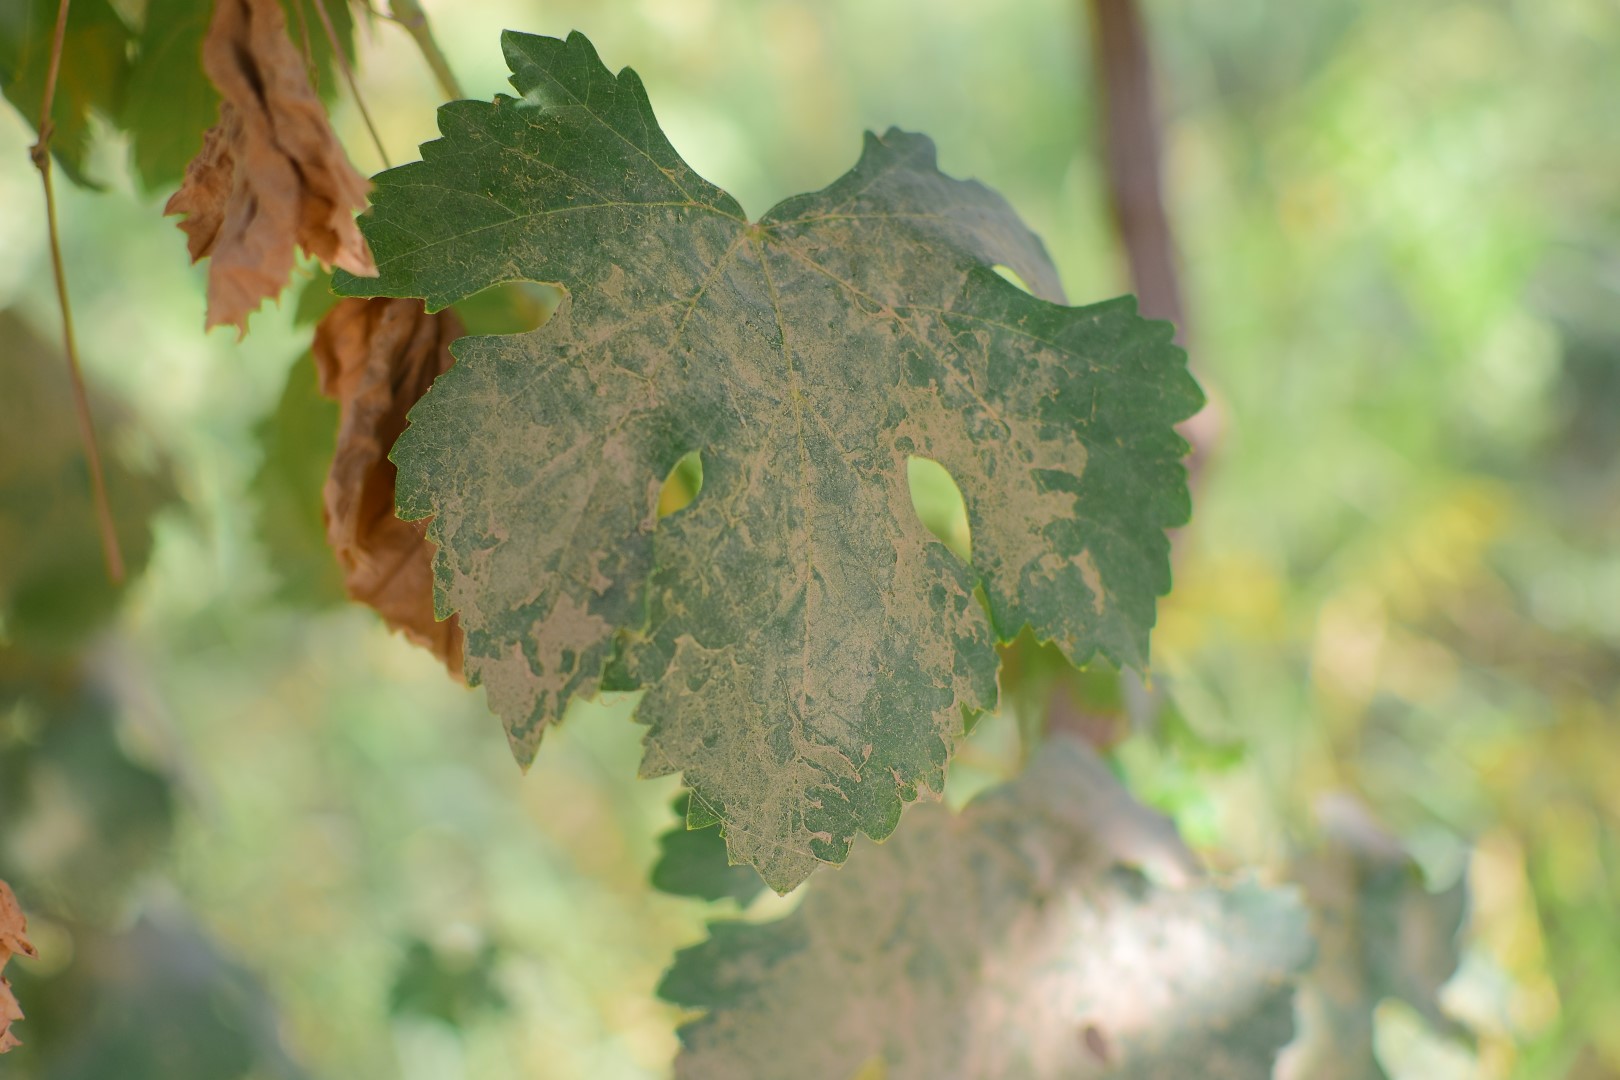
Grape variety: Deas Al-Annz